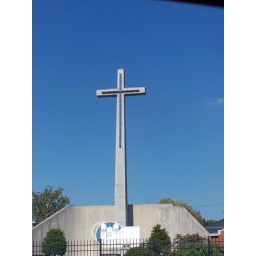
A gigantic cross near a church in Youngstown, Ohio.